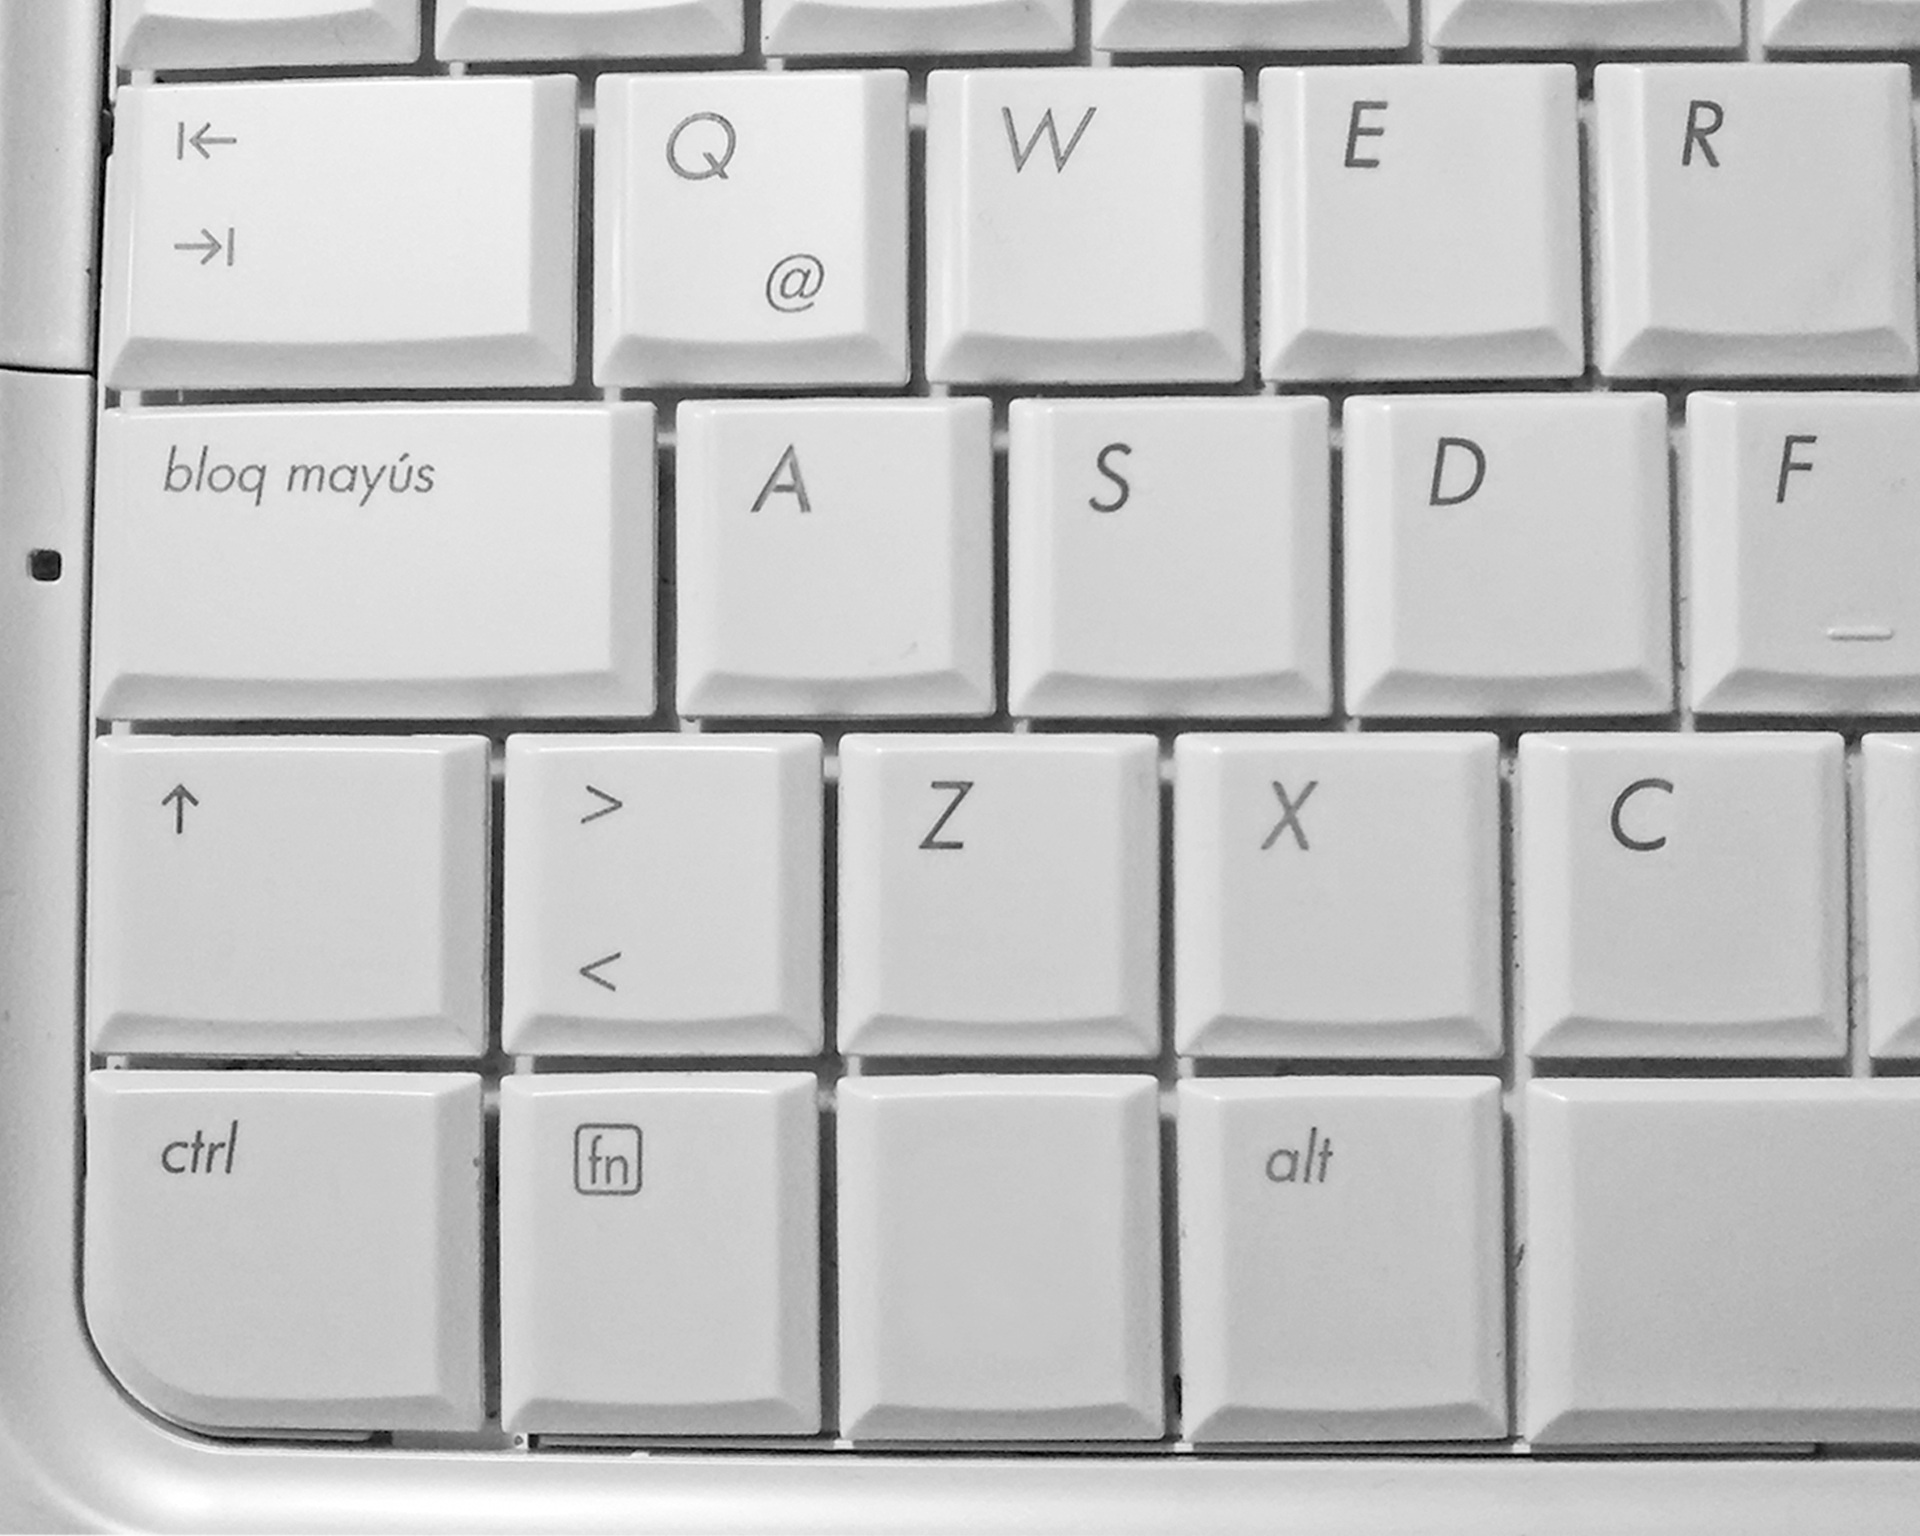
computer, keyboard, technology, font, multimedia, lyrics, computing, computer keyboard, numeric keypad, automotive exterior, electronic device, musical keyboard, laptop replacement keyboard